Mama: Dispatches from the Frontline of Love

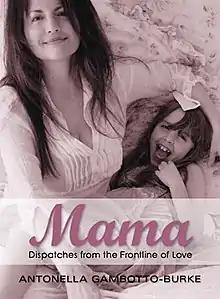
First edition

Antonella Gambotto-Burke's first influential work of nonfiction about motherhood, Mama: Dispatches from the Frontline of Love is an anthology of personal essays and interviews with some of the world's leading experts on family and childcare, including Sheila Kitzinger, Steve Biddulph, Stephanie Coontz, Gabor Maté, and others.